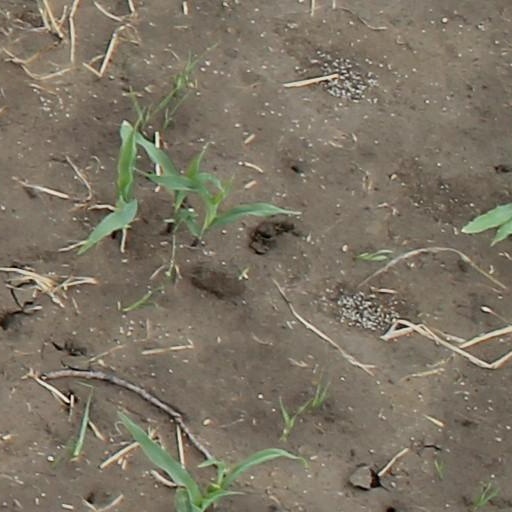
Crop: maize; corn